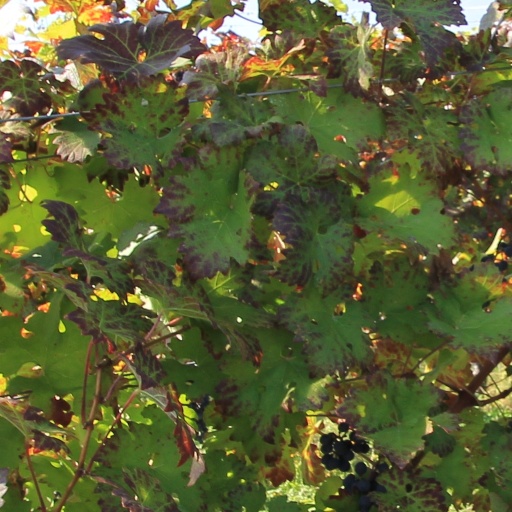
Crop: grape